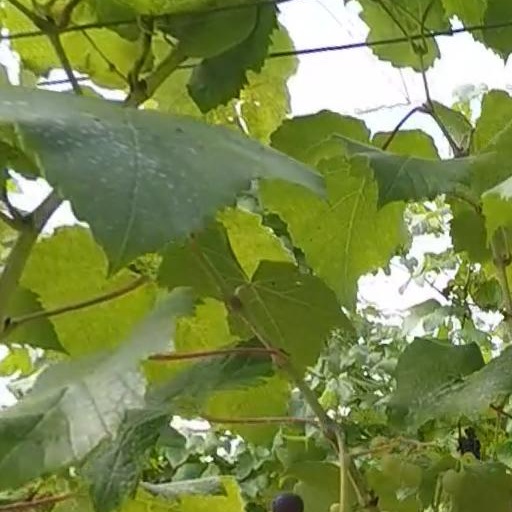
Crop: grape